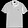
Label: T - shirt / top